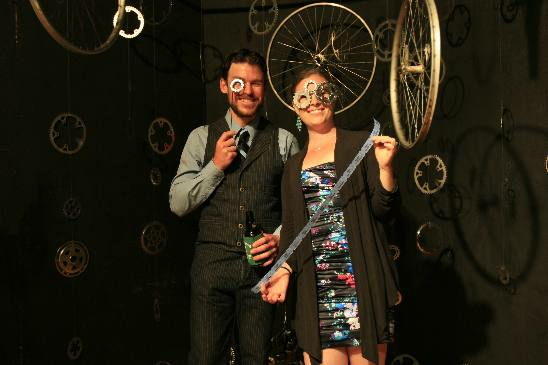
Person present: Yes